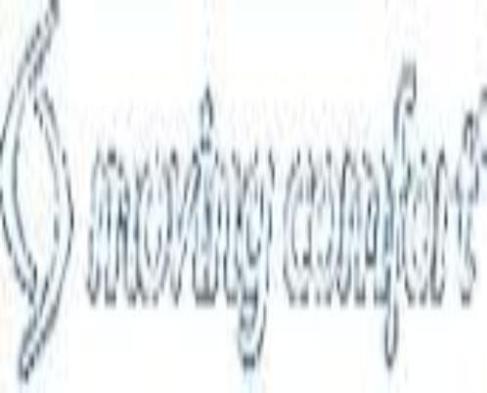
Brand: moving comfort-2
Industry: Clothes